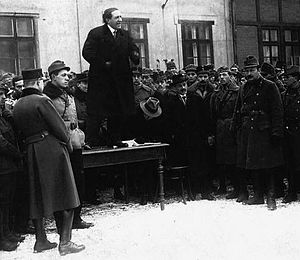
Den ungarske sovjetrepublik / Politik
József Pogány taler til revolutionære soldater.
Den ungarske sovjetrepublik eller rådsrepublik i 1919 var en kortvarig arbejderstat oprettet i Ungarn under ledelse af kommunisten Béla Kun under revolutionen efter 1. verdenskrig som verdens første socialistiske stat oprettet uden for Rusland. Den varede fra 21. marts til 6. august 1919, da kontrarevolutionære rumænske og tjekkiske interventionstropper knuste rådsrepublikken, hvorefter der blev oprettet et autoritært, nominelt monarki under ledelse af Miklós Horthy.